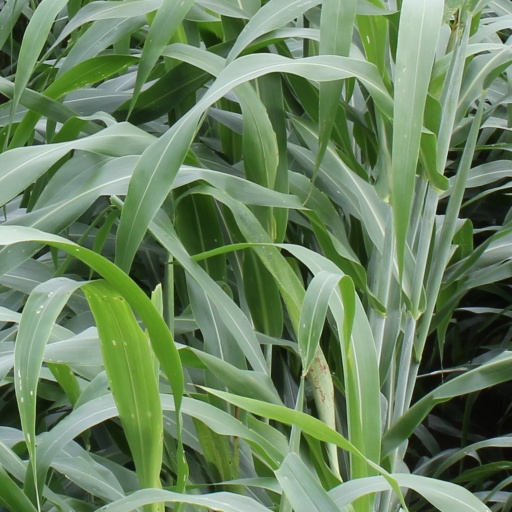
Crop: sorghum